Frans Mustasilta

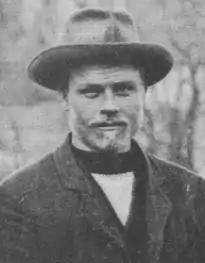
Frans Mustasilta at the turn of the 1910s.

Frans Vilho Mustasilta (27 September 1879 - 29 May 1949) was a Finnish smallholder and politician, born in Lavia. He was a member of the Parliament of Finland from 1913 to 1916, from 1924 to 1927 and from 1933 to 1945, representing the Social Democratic Party of Finland (SDP).